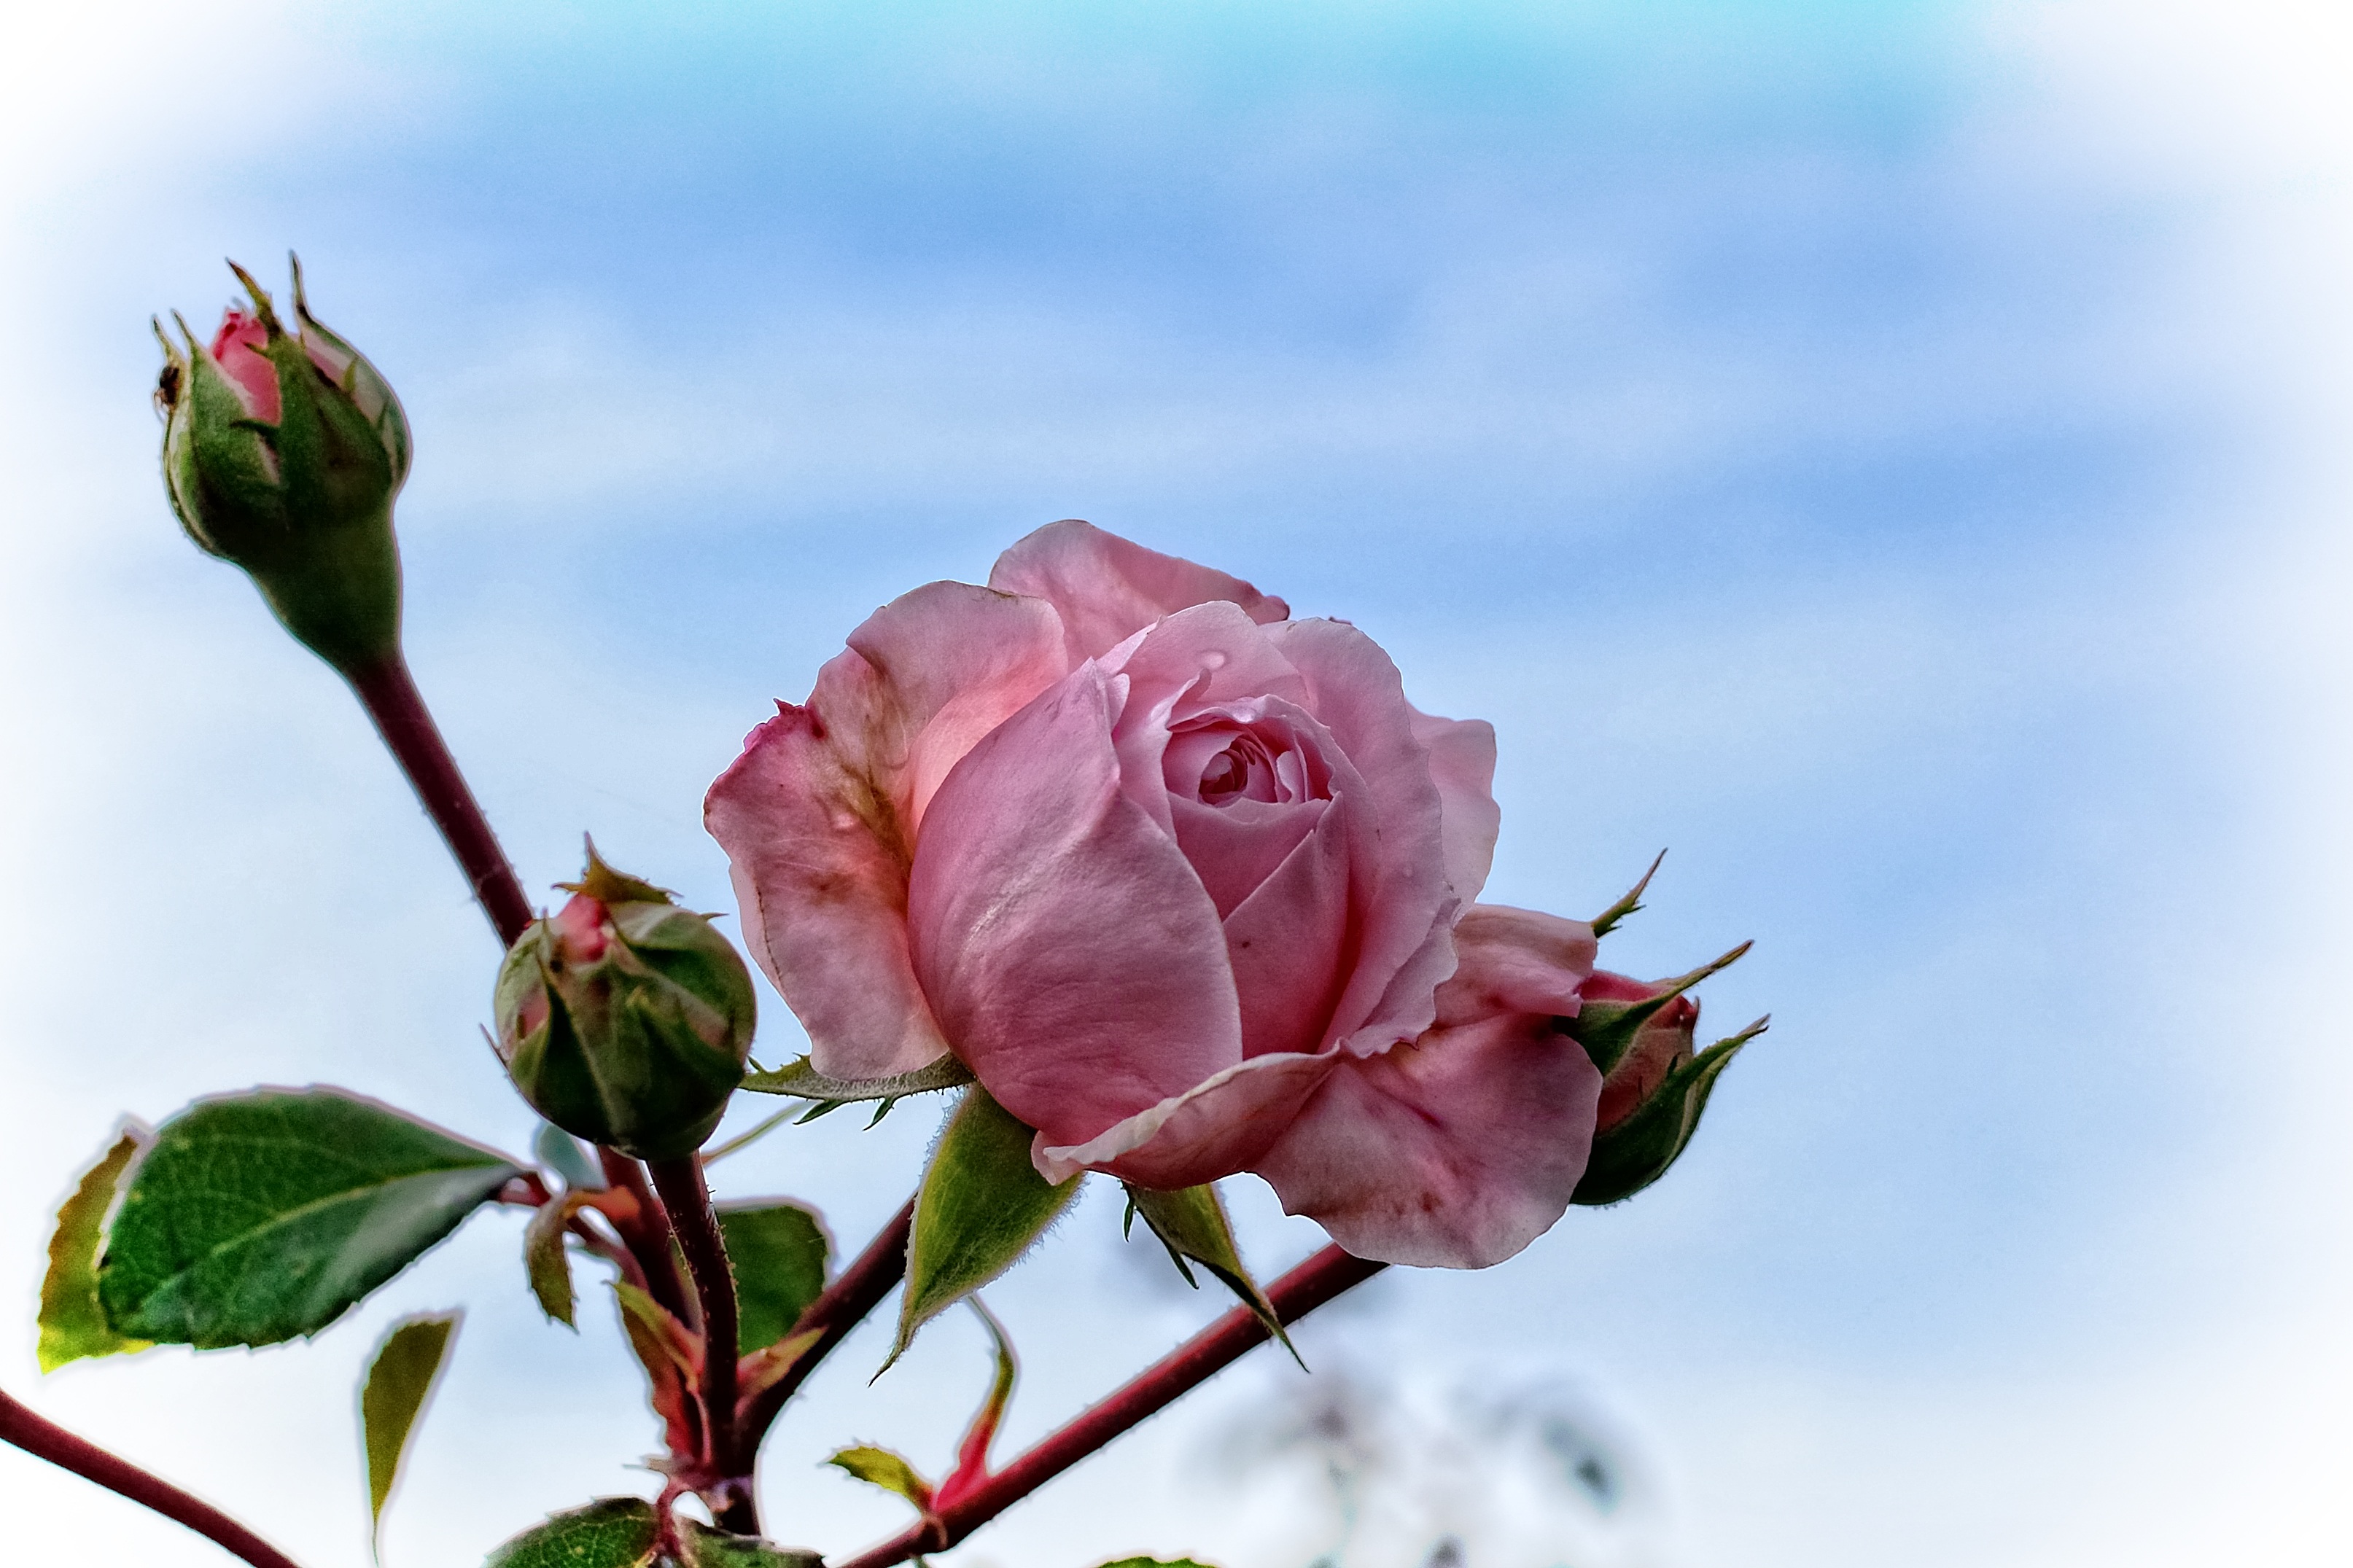
nature, branch, blossom, plant, leaf, flower, petal, bloom, love, rose, spring, romance, romantic, garden, pink, close, flora, close up, beauty, beautiful, bud, fragrance, rose bloom, macro photography, pink roses, flowering plant, garden roses, rose family, soft pink, plant stem, land plant